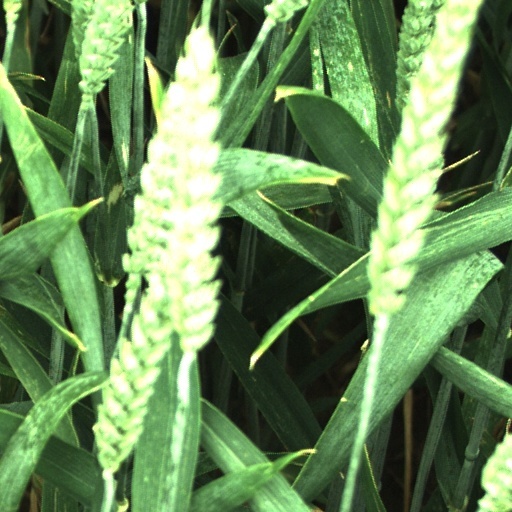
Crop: wheat